Nybrogade 28

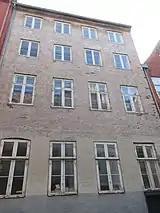
Magstræde 15

A to bays wide, perpendicular side wing extends from the rear side of the building. The two wings are brought together by a canted corner bay. Theside wing has a monopitched red tile roof with two dormer windows and a chimney. The facade of the side wing, the two exposed bays of the front wing and the rear side of Magstræde 15 are all yellow-washed.